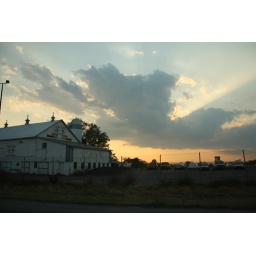
Big boy in the sky